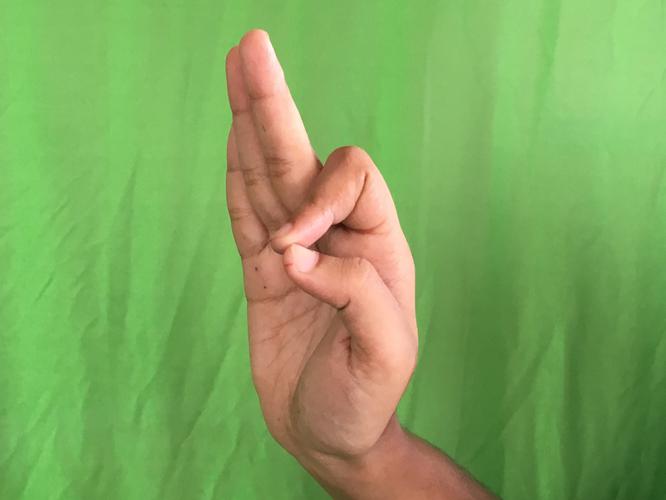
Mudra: Aralam
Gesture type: single_hand